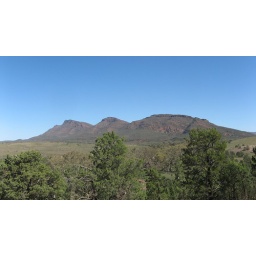
a great view of the pound wall with the hills and trees in the foreground